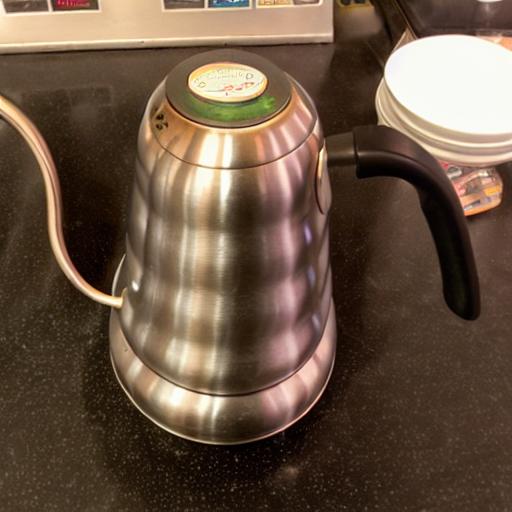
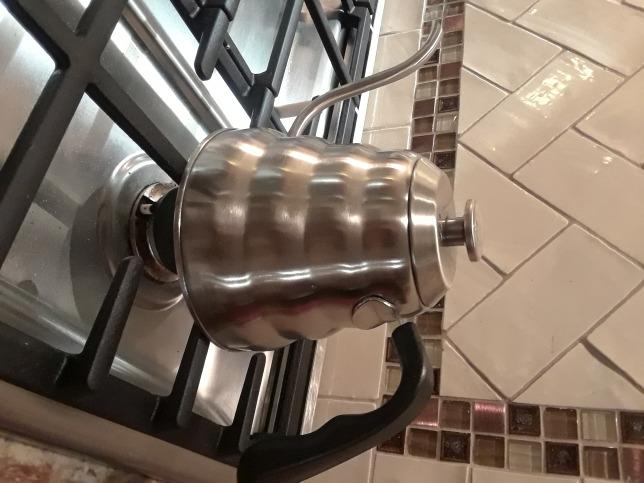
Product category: items_kettle
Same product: no